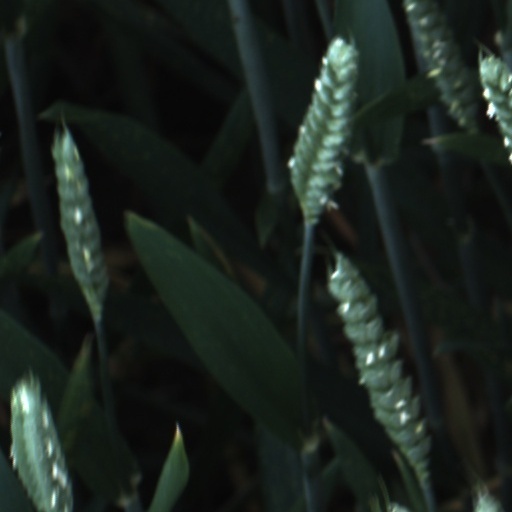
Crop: wheat